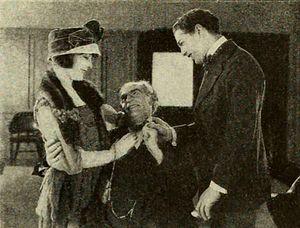
Un père est un film américain muet de Rupert Hughes, sorti en 1922.